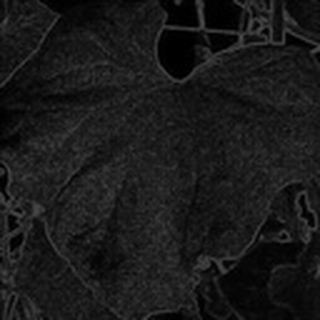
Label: cotton_powdery_mildew